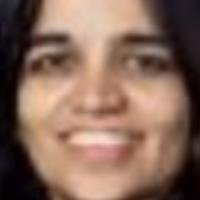
Age group: age 31-40